Mineral industry of Colombia

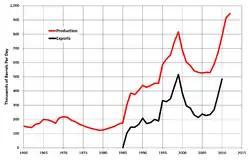
Petroleum production (red) and exports (black), "1960-2012"

The discovery of of high-quality oil at the Cusiana and Cupiagua fields, about east of Bogotá, has enabled Colombia to become a net oil exporter since 1986. The Transandino pipeline transports oil from Orito in the Department of Putumayo to the Pacific port of Tumaco in the Department of Nariño. Total crude oil production averages ; about is exported.